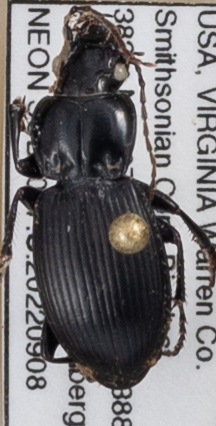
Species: Cyclotrachelus sigillatus
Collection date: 2022-09-08
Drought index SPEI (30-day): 0.616
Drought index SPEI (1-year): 0.82
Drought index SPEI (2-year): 0.782